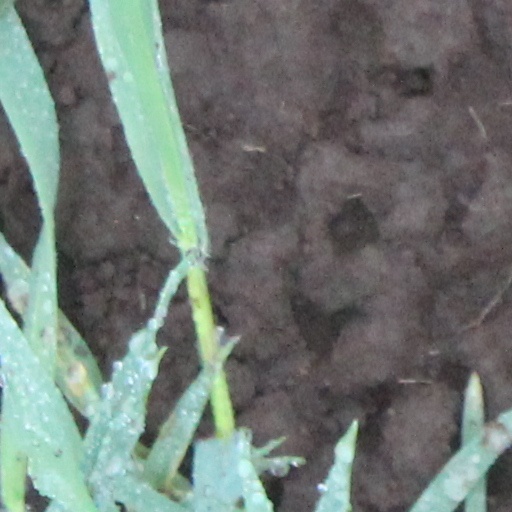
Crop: wheat